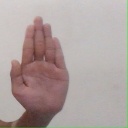
अक्षर: ध